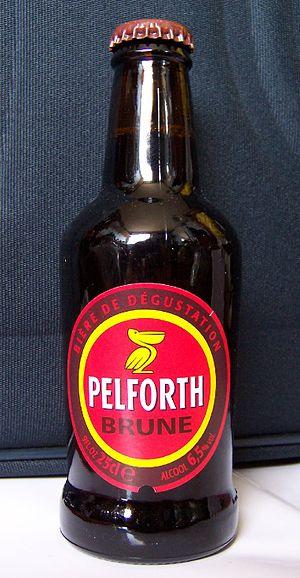
Pelforth est une marque de bière française originaire de Lille et appartenant aujourd'hui au groupe Heineken. Elle est désormais produite à Mons-en-Barœul dans la métropole lilloise.